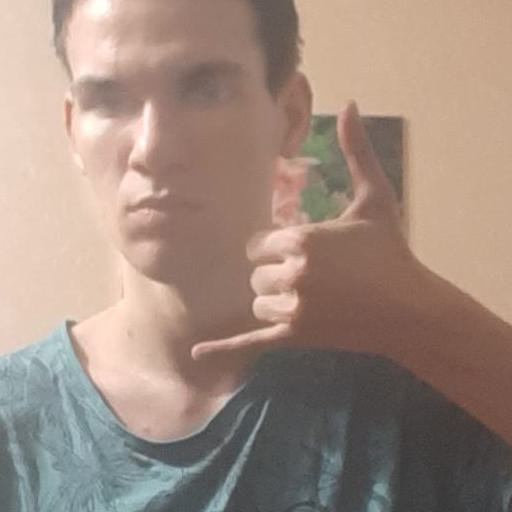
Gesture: call